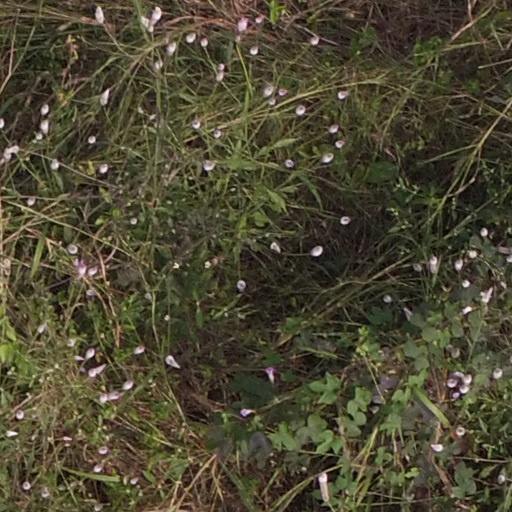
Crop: maize; corn